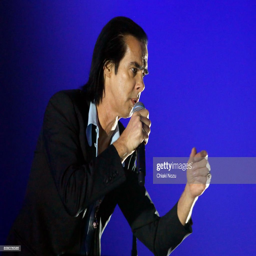
artist performs live on stage .